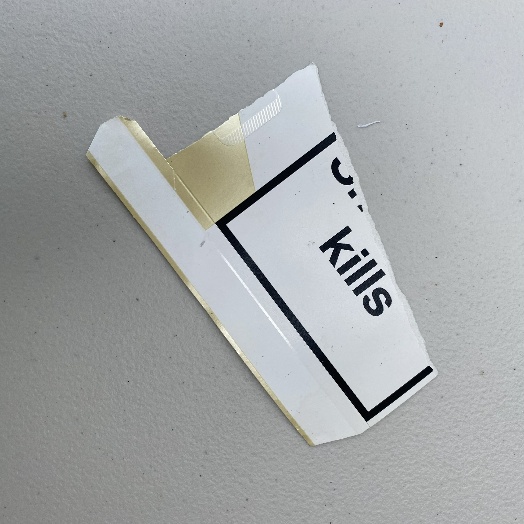
Label: Cardboard